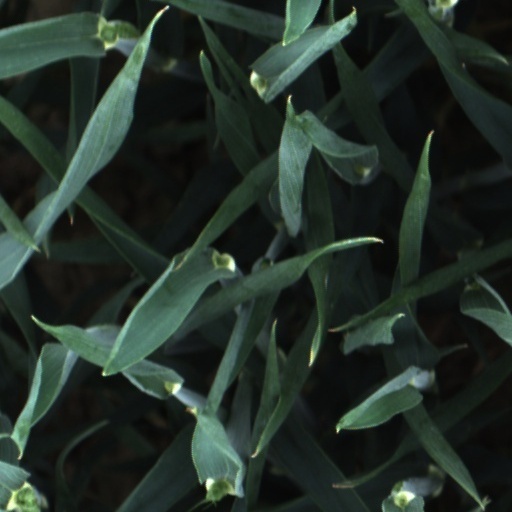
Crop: wheat